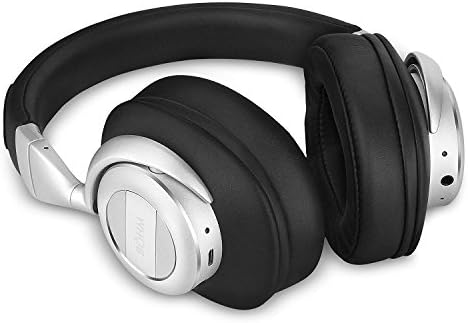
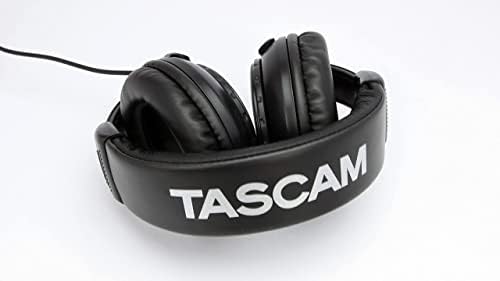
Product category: headphones
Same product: no